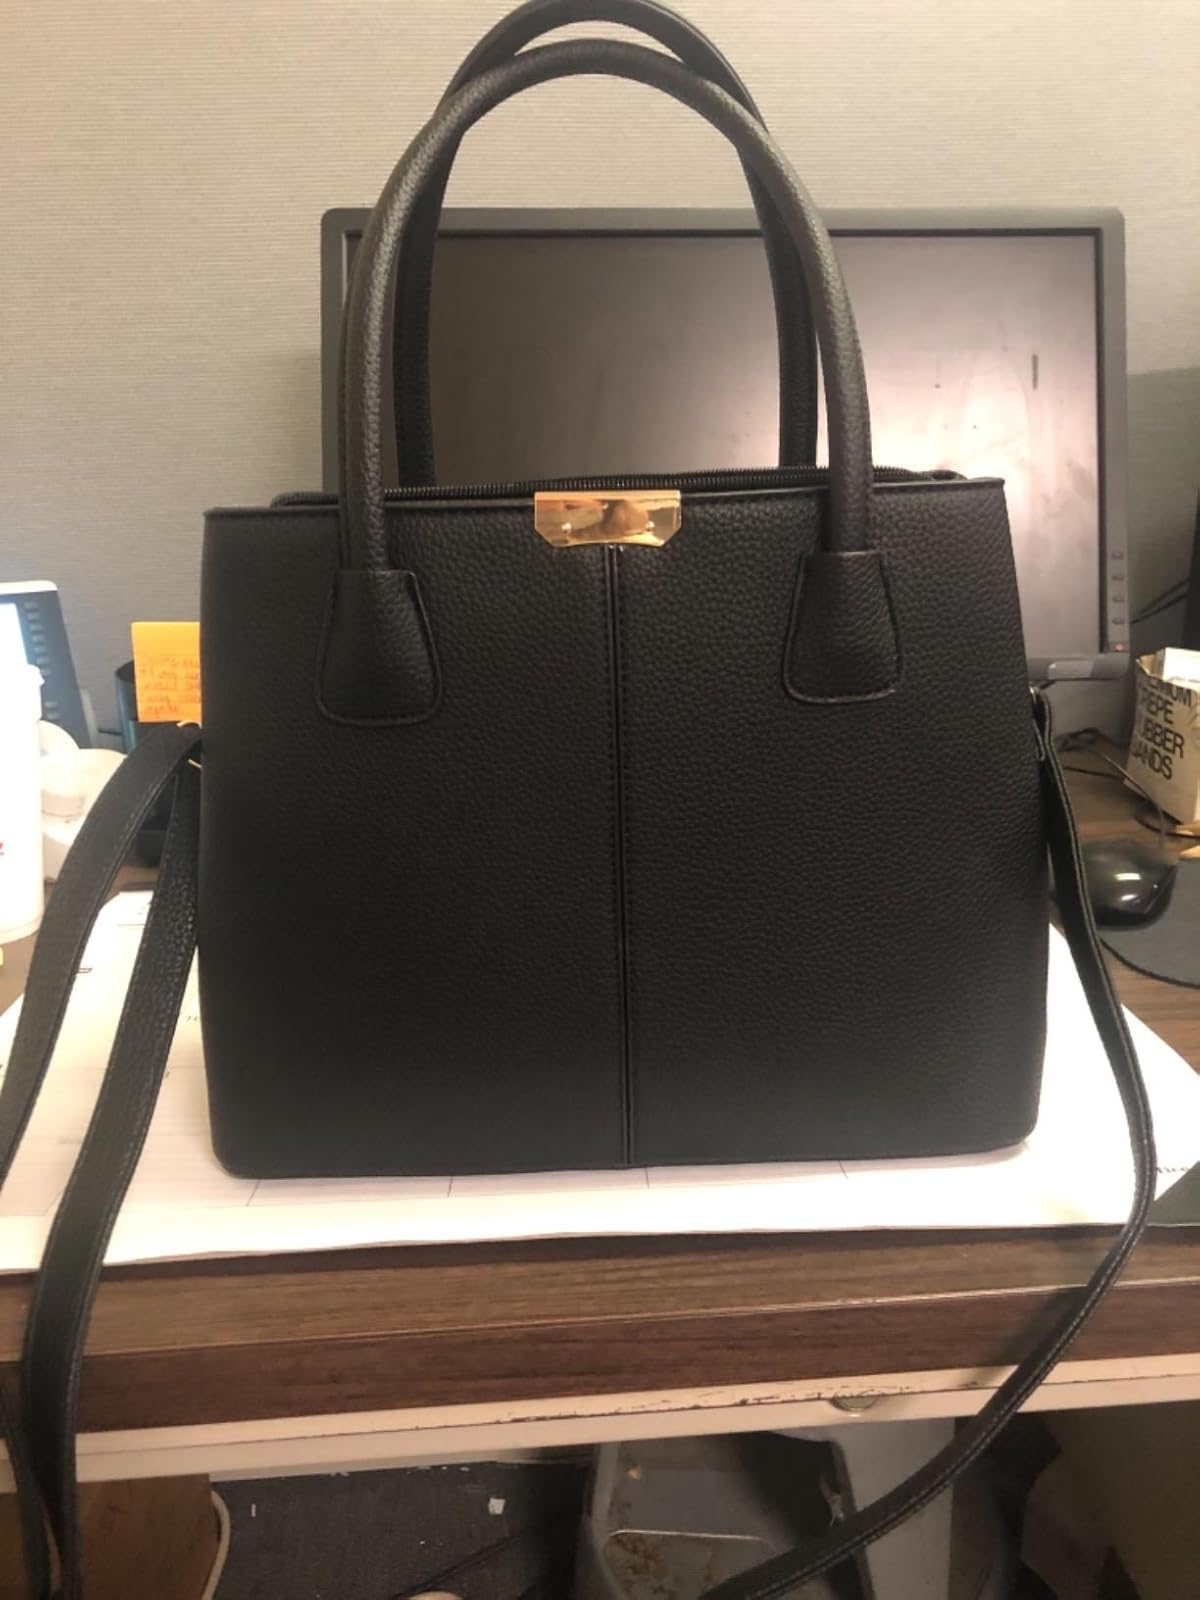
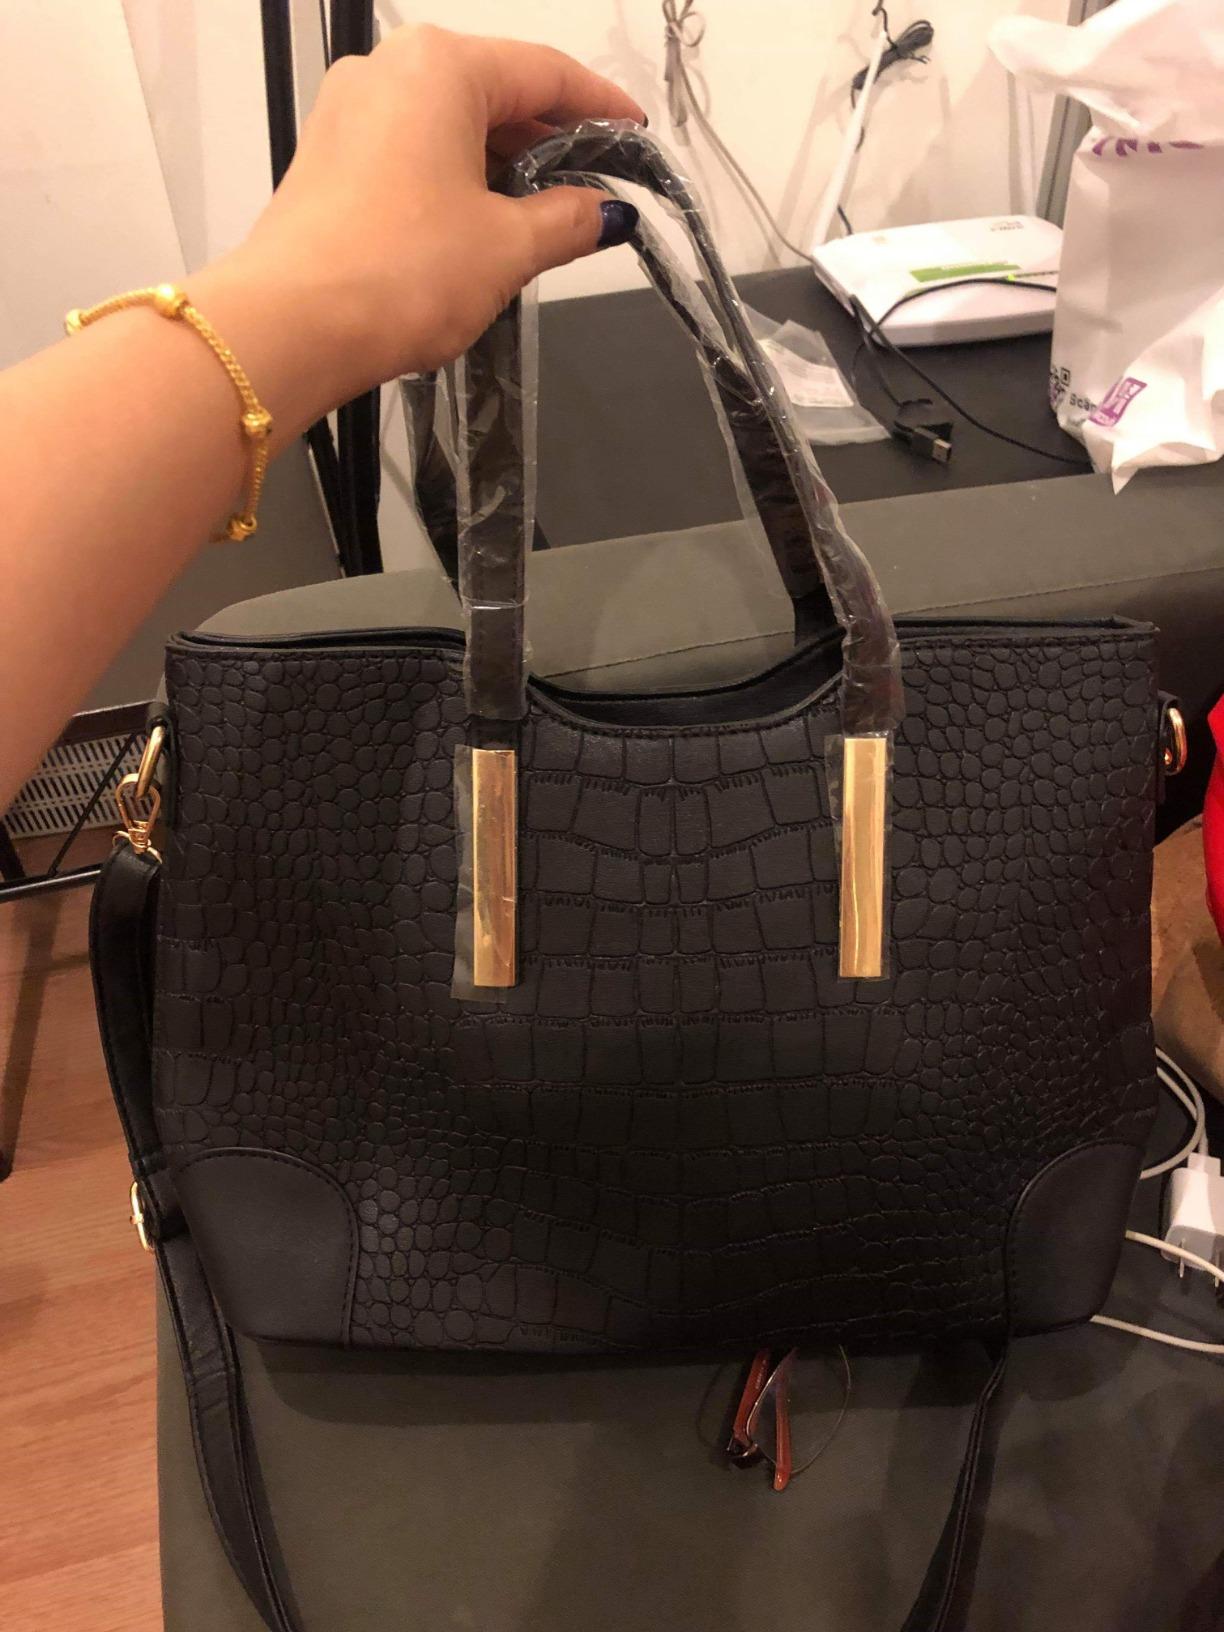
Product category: accessories_handbag
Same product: no